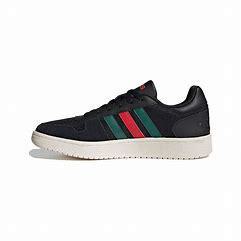
Brand: adidas
Model: neo Adidas NEO Hoops 2